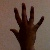
The image shows a hand gesture representing the number 5 in Indian Sign Language.